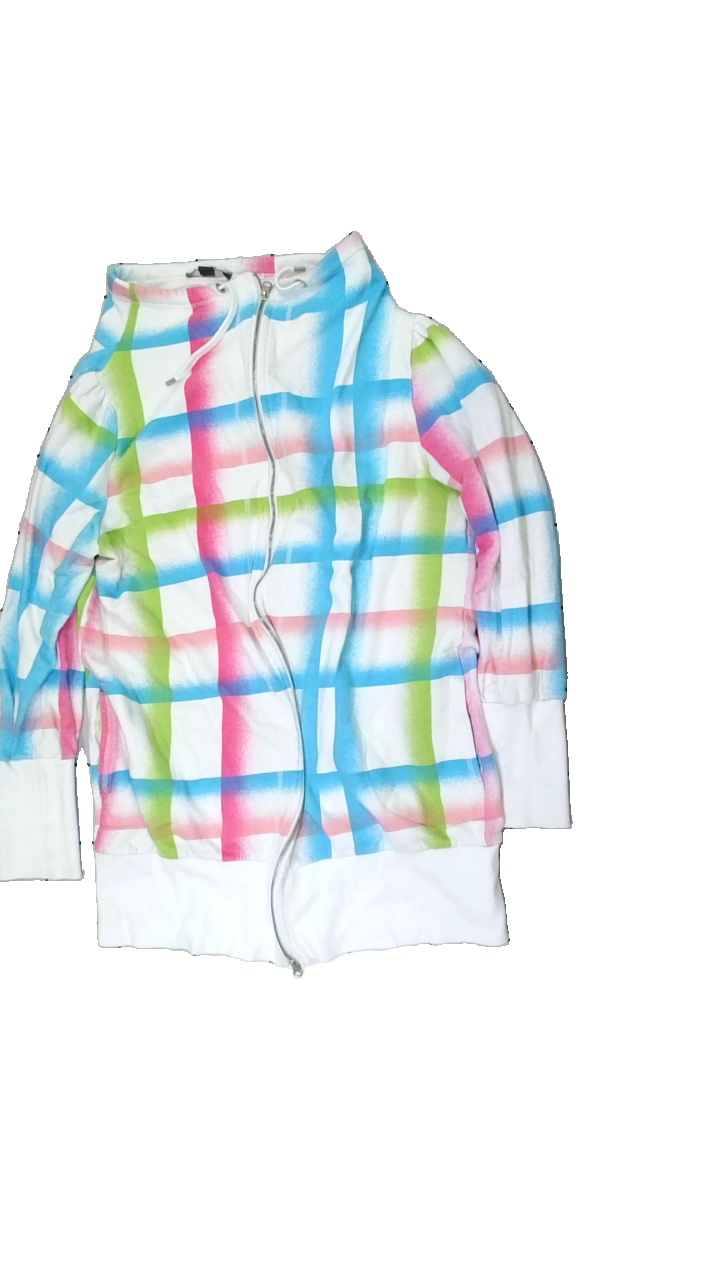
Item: Hoodie (Ladies)
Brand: Jsfn
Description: Damages zipper
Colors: Blue, White, Pink, Multicolor
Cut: Regular
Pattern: Checkered print
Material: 100% cotton
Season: All
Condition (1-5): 1
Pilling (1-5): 4
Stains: Minor
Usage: Recycle
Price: <50